Alexander von Middendorff

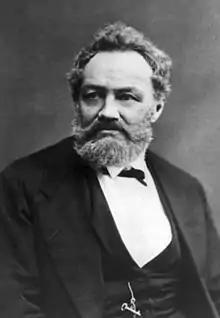
von Middendorff

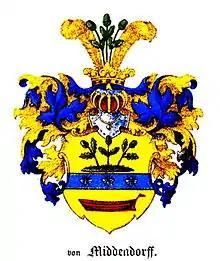
Coat of arms of the , in the Baltic Coat of arms book by Carl Arvid von Klingspor in 1882.

Alexander Theodor von Middendorff (18 August 1815 – 24 January 1894) was a Russian zoologist and explorer of Baltic German and Estonian extraction. He was known for his expedition in 1843–45 to the extreme north and east of Siberia, describing the effects of permafrost on the spread of animals and plants.